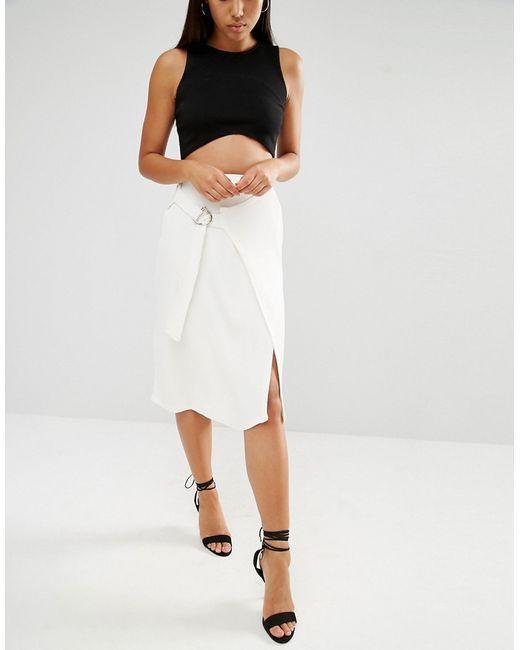
Zweiteiliges Set, modisch und modern, schwarzes Oberteil, aus Ctton Lycra Stoff, ärmellos, weißer Rock, knielang, mit asymmetrischem Saum, Schnallendesign vorne am Rock